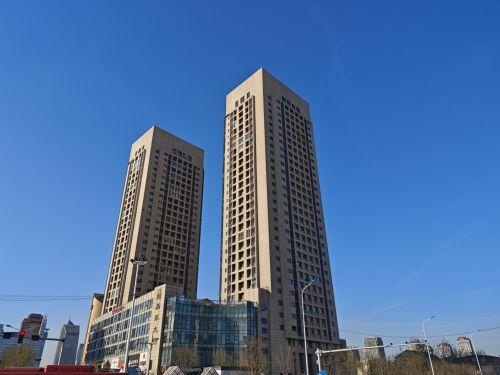
地标名称：晶采大厦
所在城市：天津市·河西区